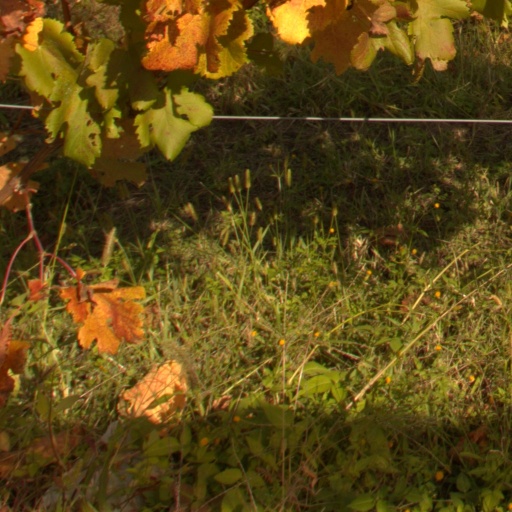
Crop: grape